Patty Thomas

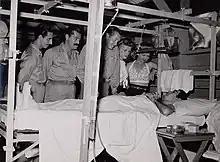
Bob Hope and his 1944 USO troupe visiting a hospital ward in the South Pacific (from left) Tony Romano, Jerry Colonna, Bob Hope, Patty Thomas, and Frances Langford.

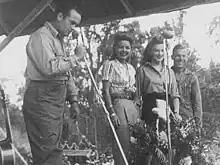
Bob Hope, Patty Thomas and Frances Langford with GI giving local flowers to them in a 1944 show

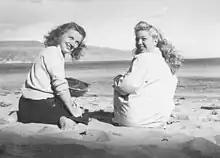
Patty Thomas and Frances Langford in 1944 on a South Pacific beach, a Naval Base on the Bob Hope USO tour.

Patty Thomas ( born Patricia Thomas; August 1, 1922 – March 29, 2014) was an American dancer, USO entertainer, and actress. She appeared in the films "You Can't Take It with You" (1938) and"The Ladies Man" (1961), before touring with Bob Hope during and after World War II.